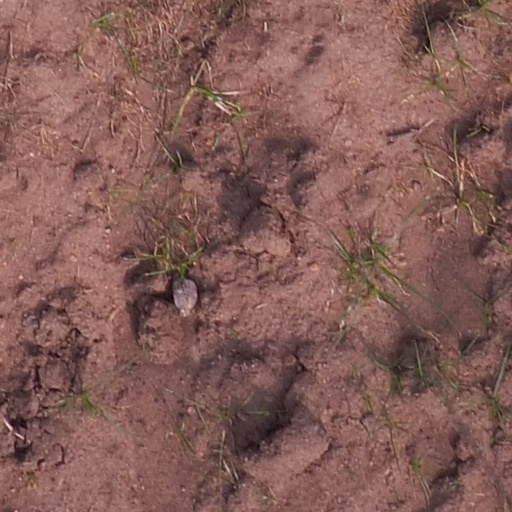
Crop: maize; corn